Boris Savinkov

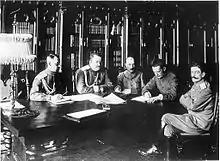
Savinkov (center) with Alexander Kerensky (second from right) and the rest of the Russian war ministry, August 1917

His energetic actions impressed Minister of War Alexander Kerensky, who, in July 1917, appointed Savinkov as Assistant Minister of War. Savinkov became a key figure in the government, advocating for strong measures to restore order in the army and the country, including the reintroduction of the death penalty at the front. He played a significant role in the appointment of General Lavr Kornilov as Supreme Commander-in-Chief. Savinkov envisioned a triumvirate of himself, Kerensky, and Kornilov to lead Russia, balancing democratic and military authority.